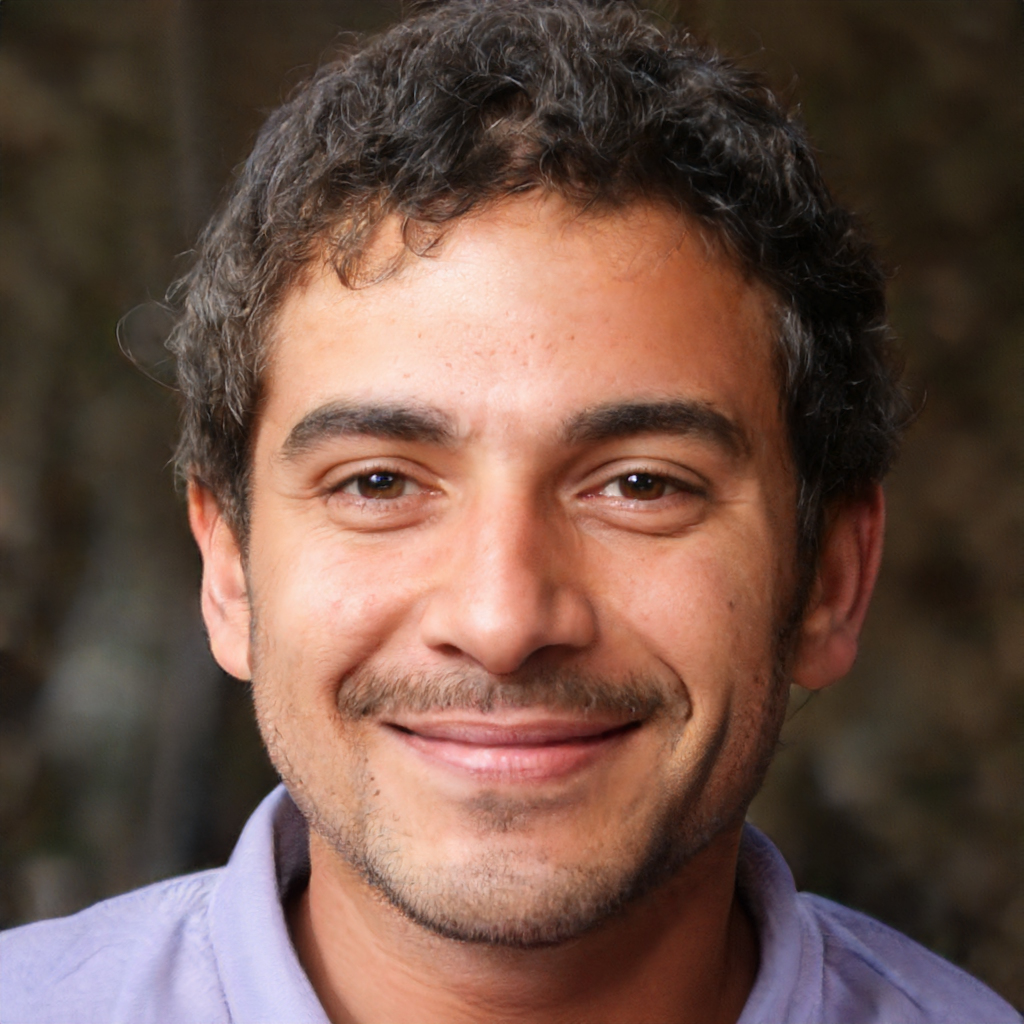
Label: No Watermark